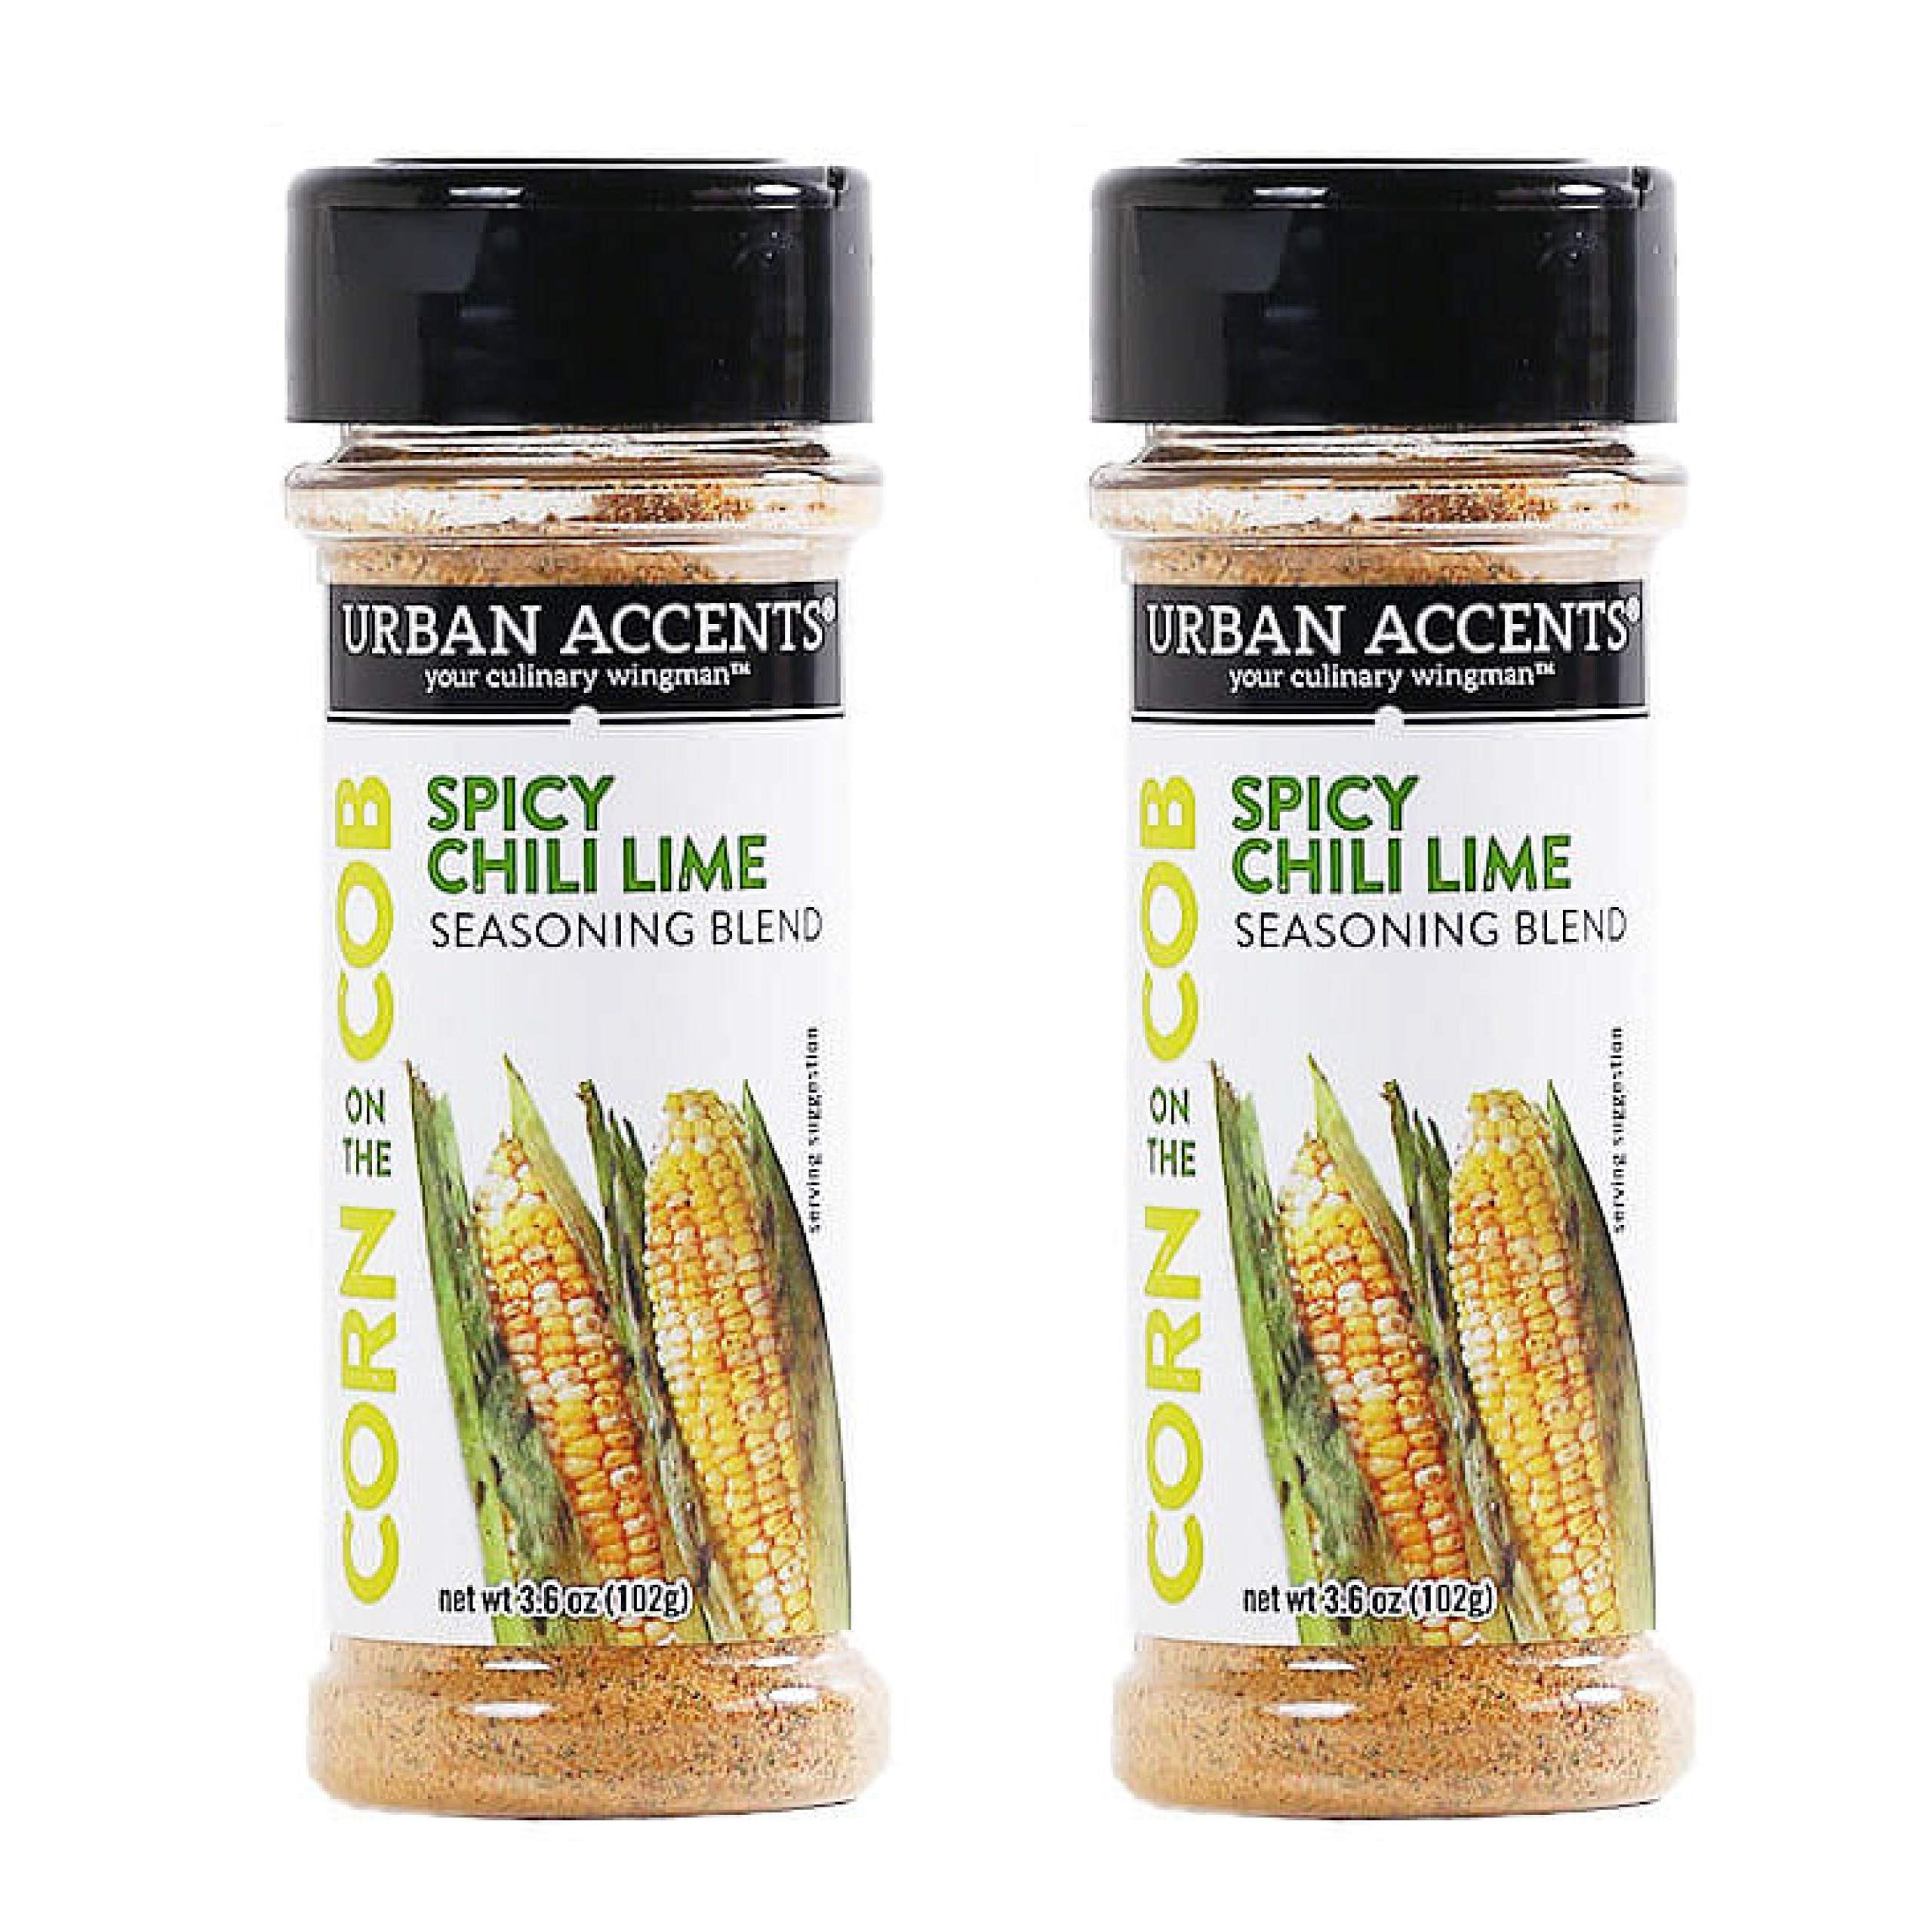
Item Name: Urban Accents - Spicy Chili Lime Corn on the Cob Seasoning, 3.6 Ounce Shaker (2 Pack)
Bullet Point 1: Grill corn according to your favorite method then shake on Chili Lime Seasoning to taste
Bullet Point 2: Or for a real easy way to add lots of flavor, mix our Chili Lime Corn on the Cob Seasoning with melted butter and brush on hot grilled corn before serving
Bullet Point 3: Give it a try on popcorn, or add to ground beef and chicken for a Latin inspired twist
Bullet Point 4: A fiery blend of Chili Lime, Cayenne and Garlic natural flavors crafted in small batches
Bullet Point 5: No Sugar, No Gluten
Product Description: Spicy Chili Lime Corn on the Cob Seasoning is a naturally-flavored blend of chili, cayenne, lime and garlic. It’s a delicious way to shake up the flavor of grilled corn. Just shake on the seasoning after grilling corn, or mix with melted butter, brush on freshly grilled corn and ENJOY!!!
Value: 7.2
Unit: Ounce

Price: 25.65